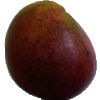
Label: Mango Red 1